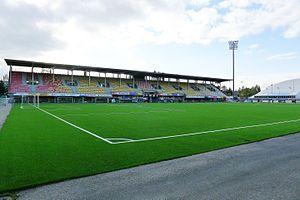
Le Savon Sanomat Areena auparavant Kuopion keskuskenttä puis Magnum Areena est un stade multi-usage situé dans le quartier Haapaniemi à Kuopio en Finlande.